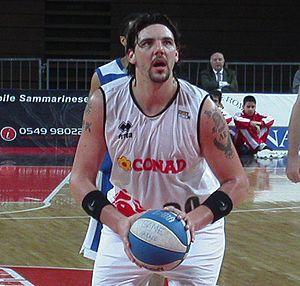
Le Basket Rimini, ou Crabs Rimini est un club italien de basket-ball fondé en 1947 et basé dans la ville de Rimini, en Émilie-Romagne.
Román Javier González est un joueur argentin de basket-ball. Il joue au poste de pivot.